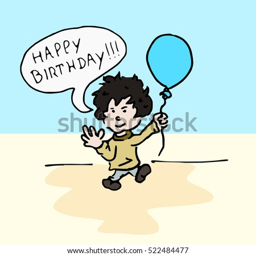
happy birthday , boy with a balloon